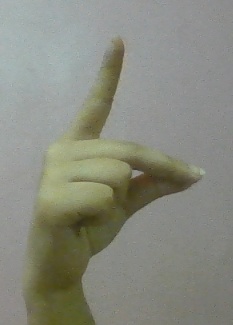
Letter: ta